Forest Fair Mall

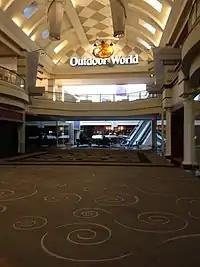
A concourse of Forest Fair Village shopping mall, showing the entrance to Bass Pro Shops.

LJ Hooker filed for bankruptcy soon after the mall opened due to debt accrued by the company's expansion in the United States. The company put Forest Fair up for sale for $200 million in June 1989. At this point, only 65% of the inline mall space was occupied, and the mall was described as "struggling" due to the many vacancies, primarily in the B. Altman wing. The proximity to both Northgate Mall and Tri-County Mall was also cited as a factor in the mall's struggles, compounded by the latter's expansion not long after Forest Fair opened. Despite the mall's troubles, the owners of Parisian noted that the store's sales were strong enough for the company to consider expansion in the Cincinnati market. As part of LJ Hooker's bankruptcy filing, the company put all four of the department stores it had acquired on the market. Parisian was sold back to its previous ownership, while the other three were to be liquidated. The other six B. Altman stores began that process in November 1989, although the Forest Fair store was kept open to prevent its closure from lowering the mall's value. Liquidation sales began in August 1990 at the Forest Fair locations of all three department stores. All of the other Sakowitz stores were also liquidated at this point, along with all but two locations of Bonwit Teller. These locations, both in Upstate New York, were sold to The Pyramid Companies. In October 1990, the mall was sold to FFM Limited, a partnership headed by a group of banks which had loaned Hooker most of the $250 million in construction costs.